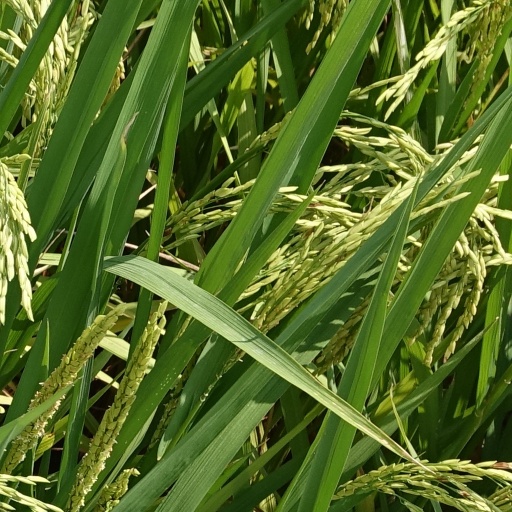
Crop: rice